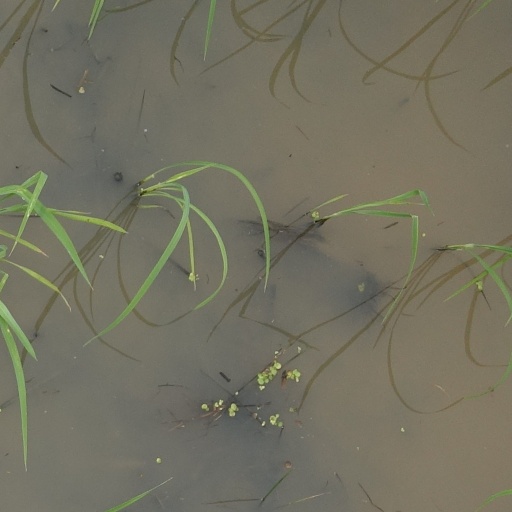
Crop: rice